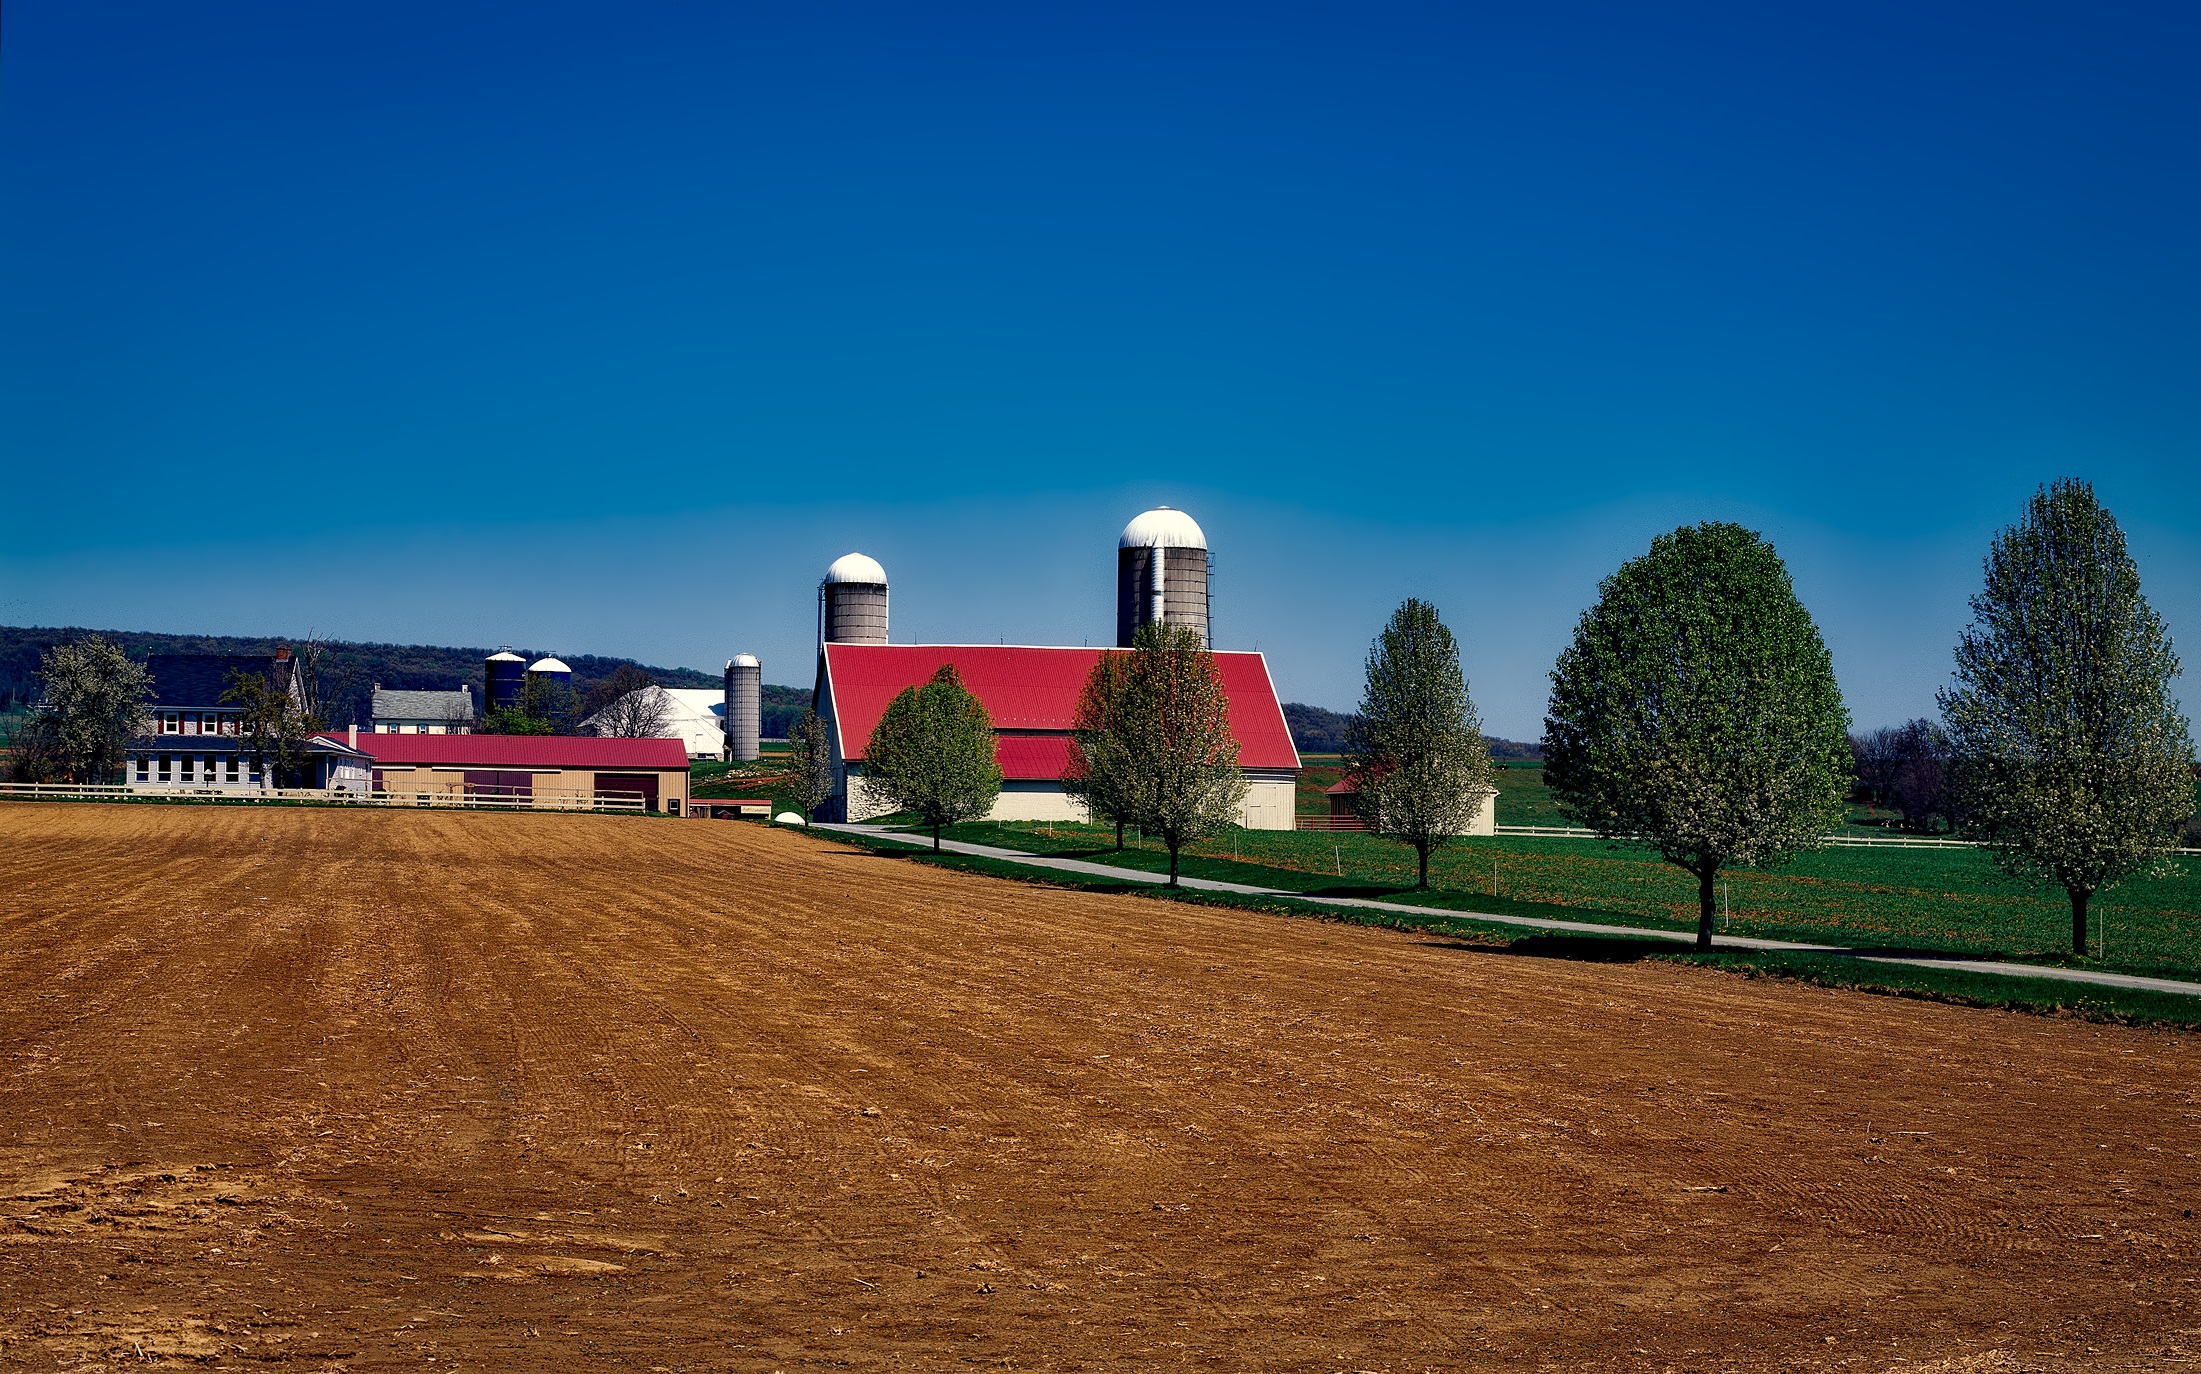
landscape, structure, sky, field, farm, night, countryside, barn, evening, tower, soil, landmark, agriculture, outdoors, hdr, pennsylvania, silo, amish, lancaster, county, screenshot, plowed